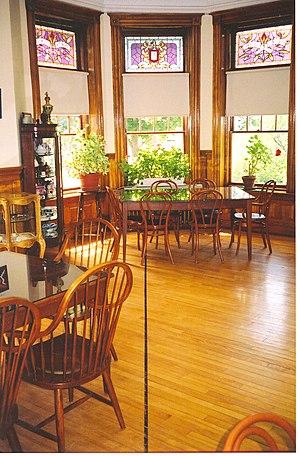
La bibliothèque et salle d'opéra Haskell est un édifice de style Queen Anne construit sur la frontière américano-canadienne dans les villes de Stanstead au Québec et de Derby Line au Vermont. Il s'agirait de la seule bibliothèque et de la seule salle d'opéra située sur une frontière internationale.
La frontière canado-américaine marque la limite entre le Canada et les États-Unis. La frontière terrestre est composée de deux sections. L'une entre le sud du Canada et les États continentaux américains mesure 6 414 km et l'autre, entre l'ouest du Canada et l'Alaska, 2 477 km.
Beebe Plain, ou simplement Beebe, est une ancienne municipalité de village du Québec et un secteur de la ville de Stanstead, à la frontière entre le Canada et les États-Unis. Cette frontière est marquée par le tracé de l'avenue Canusa. En tant que village divisé, Beebe Plain se situe partiellement sur le comté d'Orléans au Vermont.